Iver Kleive

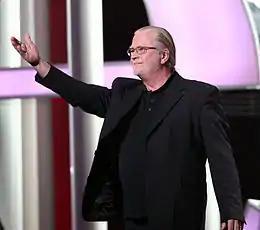
Iver Kleive performing at the Nobel Peace Prize Concert in Oslo 2008.

Kleive records primarily on the Kirkelig Kulturverksted label (KKV). His principal recordings include: